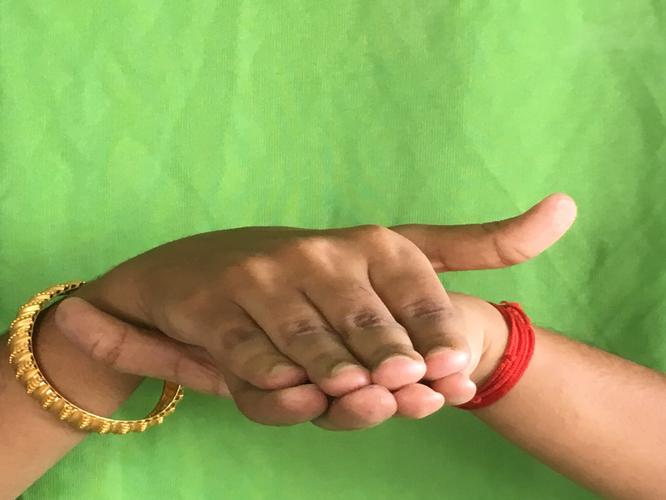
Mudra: Matsya
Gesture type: double_hand